510th Fighter Squadron

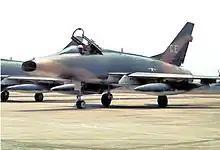
510th Tactical Fighter Squadron F-100 at Bien Hoa

The squadron was redesignated the 510th Tactical Fighter Squadron and activated in April 1959, when the 405th Fighter Wing replaced the 6200th Air Base Wing at Clark Air Base, Philippines. The squadron assumed the mission, personnel and F-100 Super Sabres of the 72d Tactical Fighter Squadron, which was simultaneously inactivated. In 1959, the squadron deployed twice to Chiayi Air Base in Taiwan, and deployed a detachment to Tainan Air Base from December 1959 to November 1965, and in spring 1962, to Takhli Royal Thai Air Force Base as part of Joint Task Force 116. The squadron left Clark in March 1964 for England Air Force Base, Louisiana, where the 3d Wing was reforming as a tactical fighter unit.